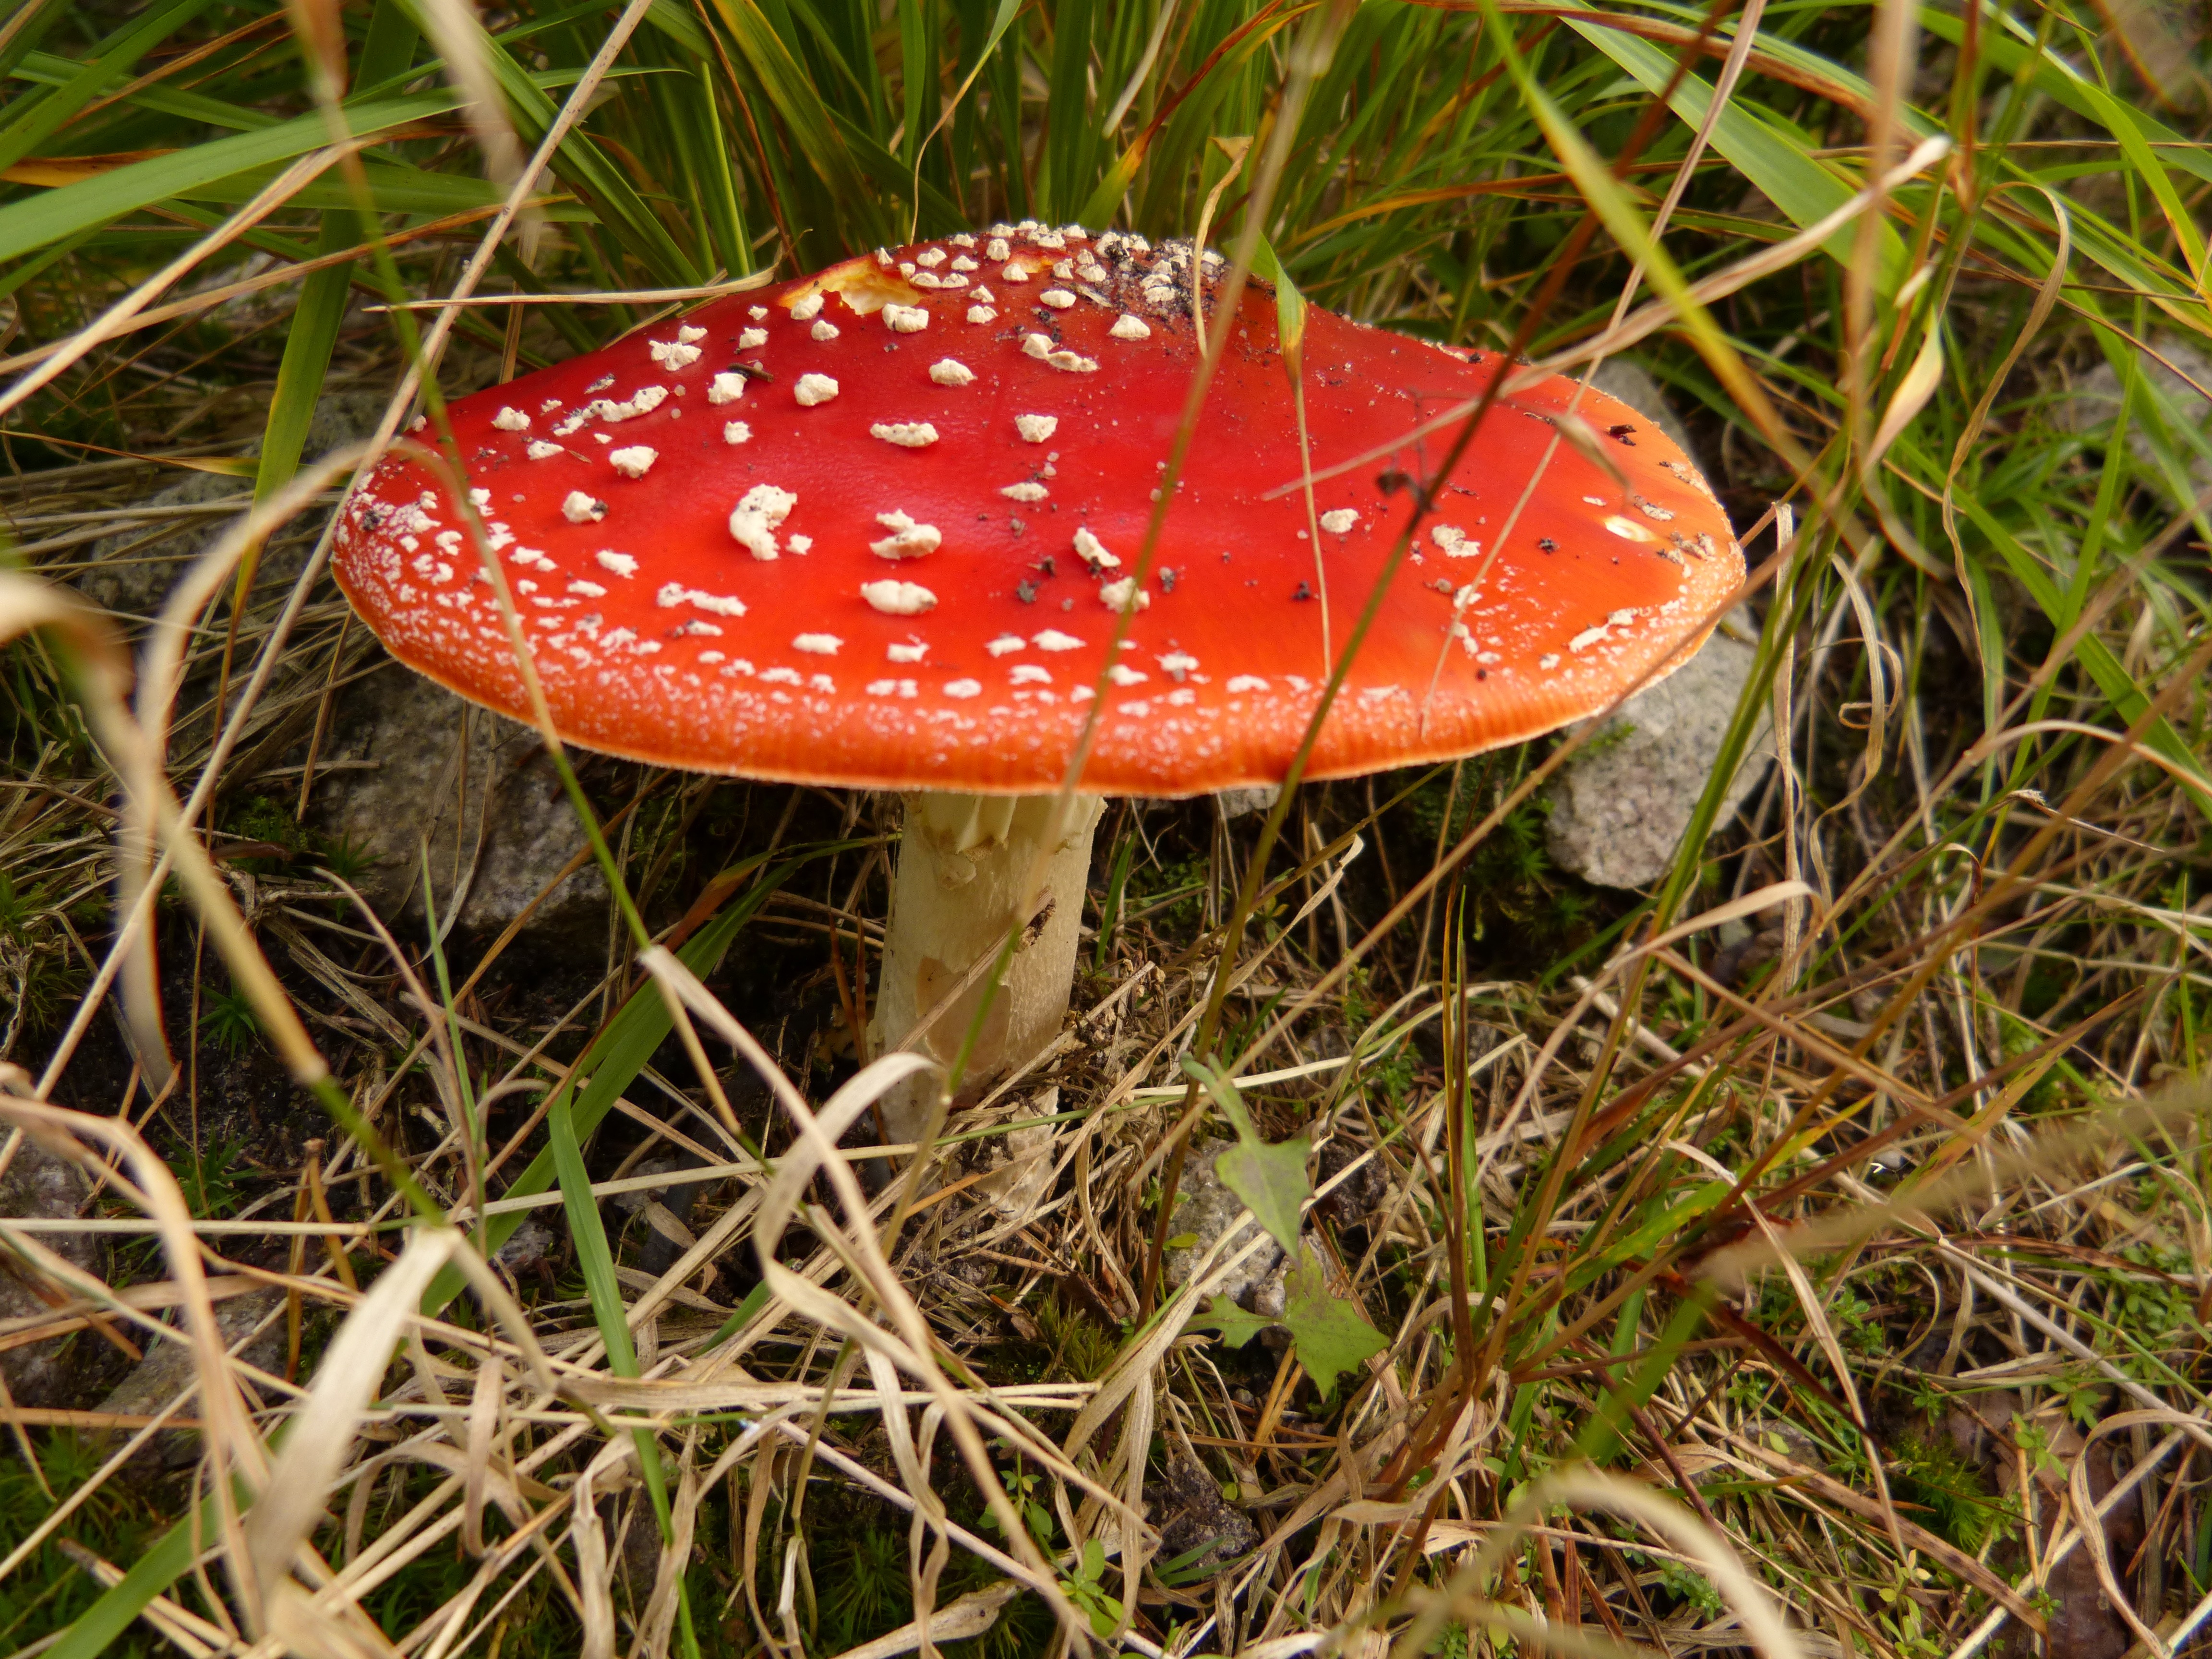
nature, forest, red, soil, mushroom, fauna, fungus, fly agaric, toxic, agaric, bolete, protected, macro photography, edible mushroom, medicinal mushroom, agaricaceae, penny bun